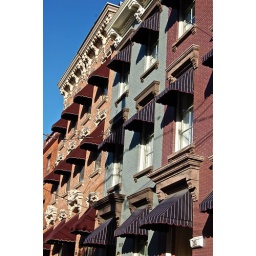
an unusual row of vintage townhouses in Albany NY with awnings above all the windows and doors